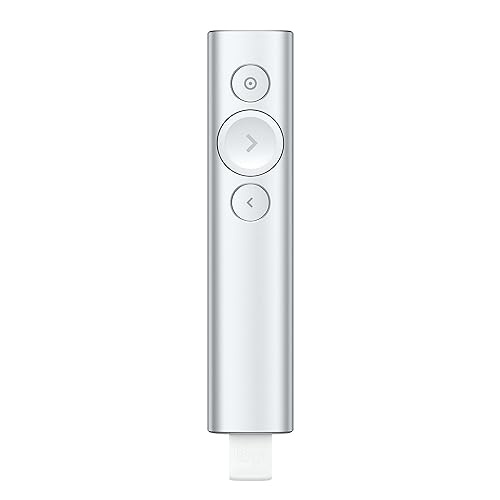
Logitech Spotlight Presentation Remote - Silver
Meet Spotlight. A game-changing presentation remote. Spotlight allows you to simply navigate slides and interact with on-screen content from up to 100 feet away.2 The customizable timer sends haptic notifications directly to hand – and the advanced pointer system allows you to highlight and magnify areas of focus in pixel-perfect detail.1 Add to that gesture-commanded scrolling, panning, and volume control and you can be sure to crush every presentation. A full charge lasts up to three months2, and Spotlight is plug-and-play on most devices and platforms running popular presentation software. 1Enabled via Logitech Presentation App. 2May vary based on environmental and computing conditions. 910-004984
Brand: LOGITECH-CORE TECHNOLOGY
Category: Office Supplies > Presentation Supplies